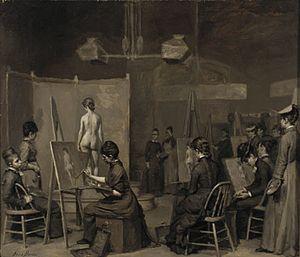
Alice Barber Stephens, née le 1ᵉʳ juin 1858 près de Salem dans le New Jersey et morte le 13 juillet 1932 à Philadelphie, est une peintre, graveure et illustratrice américaine.